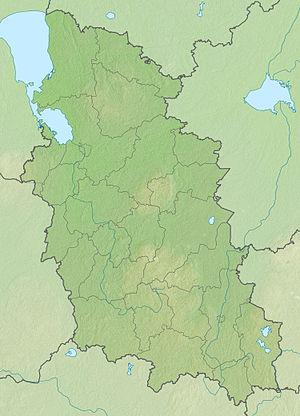
Le monastère Sviatogorski ou monastère Sviatogorski de la Dormition de la Vierge Marie est un monastère orthodoxe pour homme, situé dans l'Oblast de Pskov, dans le village de Pouchkinskie Gory à 120 kilomètres au sud de Pskov. La principale relique du monastère est une icône Odigitria de la Vierge Marie, qui selon la légende a été découverte vers 1566 par un berger du nom de Tymophée, sur une des collines des environs de la petite ville de Voronitch.